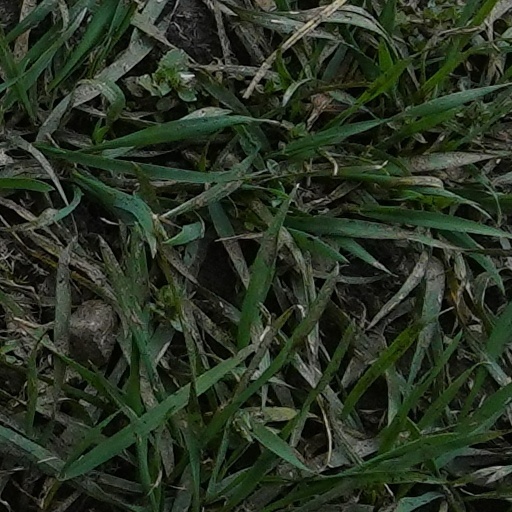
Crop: wheat